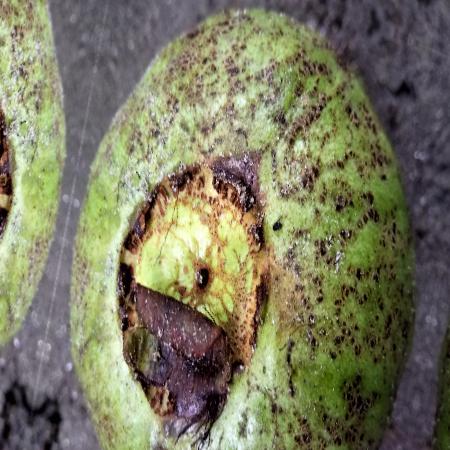
Label: Scab